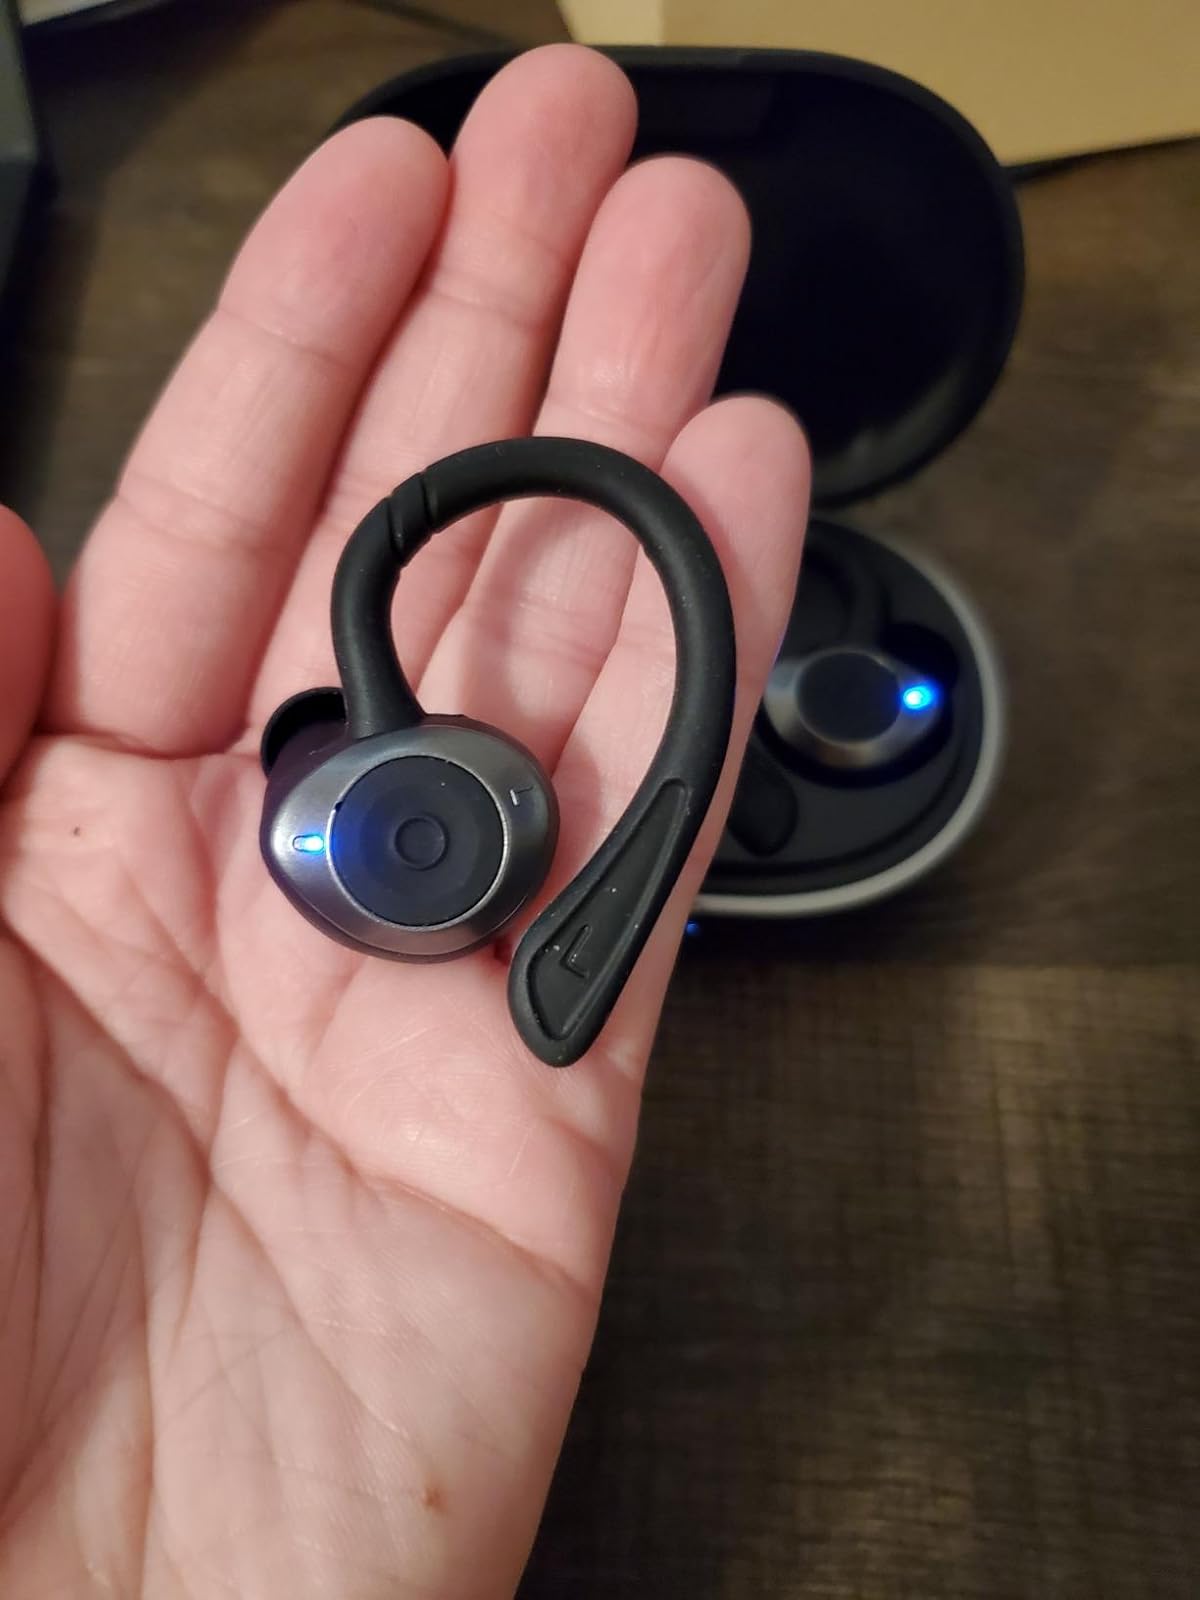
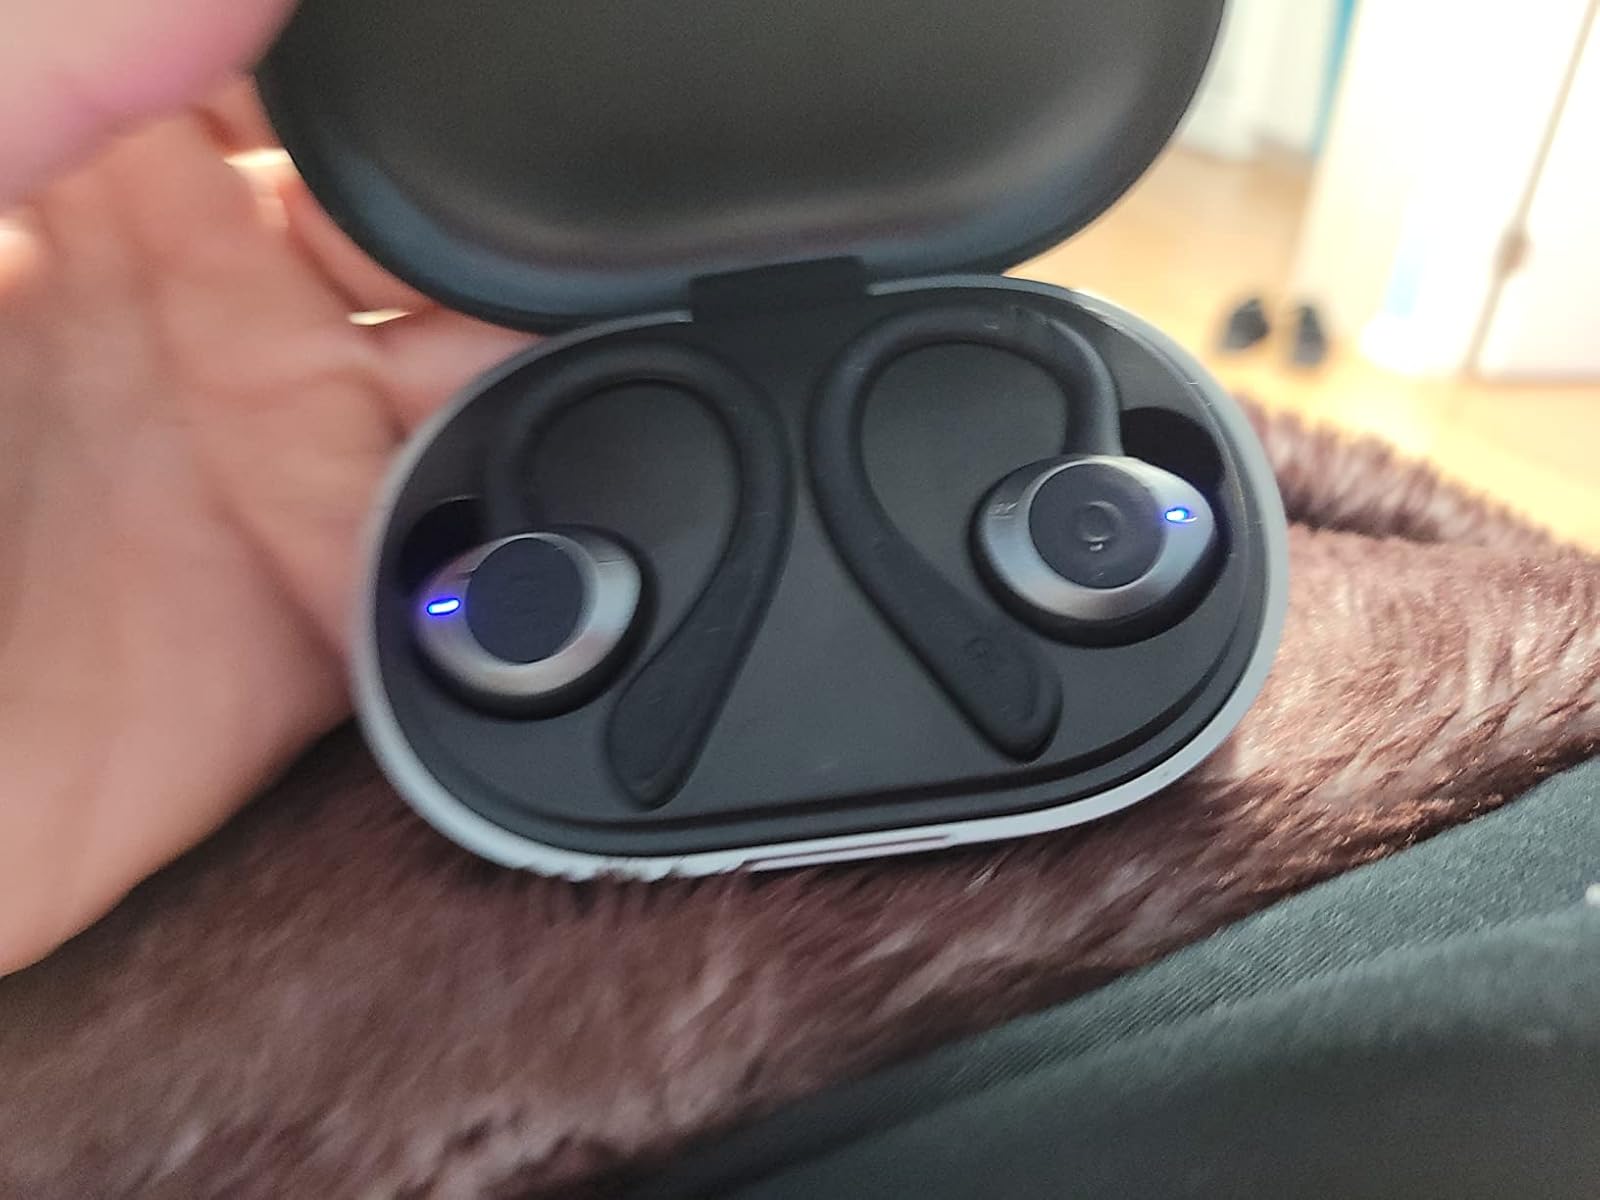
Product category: earbuds
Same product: yes